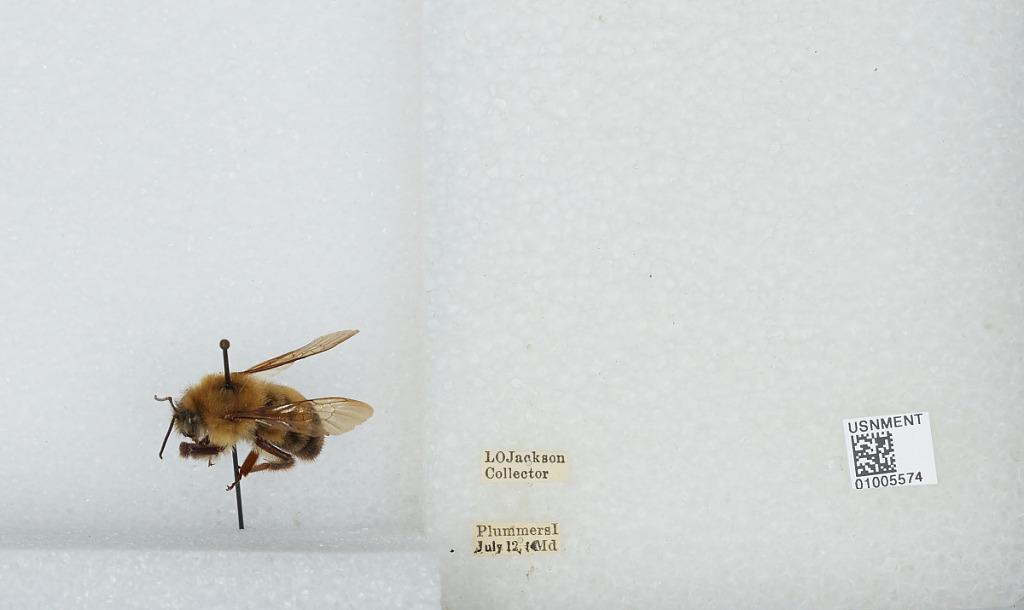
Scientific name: Bombus (Pyrobombus) bimaculatus Cresson
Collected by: L. Jackson
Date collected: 1914-7-12
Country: United States
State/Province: Maryland
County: Montgomery
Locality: Plummers Island
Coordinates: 38.9694, -77.1764